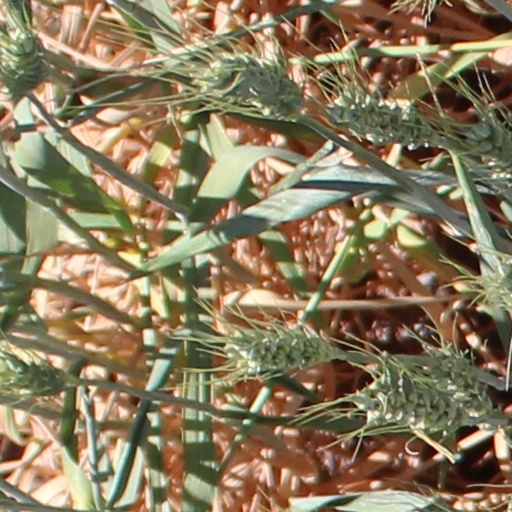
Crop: wheat